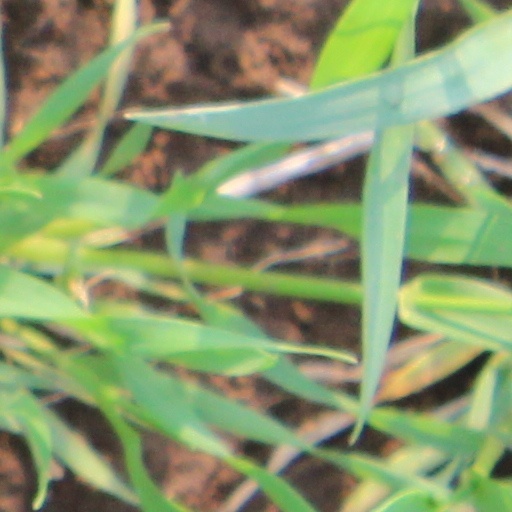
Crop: wheat